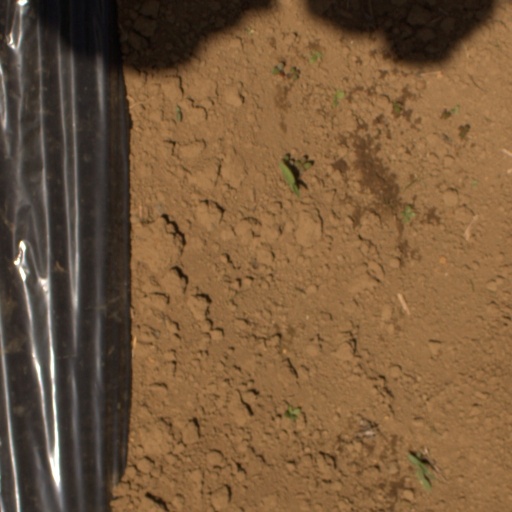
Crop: Jerusalem artichoke